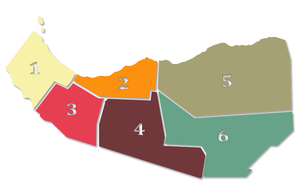
Le Somaliland, en forme longue la république du Somaliland, est un ancien territoire britannique situé dans la Corne de l'Afrique. Son indépendance autoproclamée en 1991 par rapport à la Somalie et sa Constitution du 30 avril 2000 ne sont pas reconnues par la communauté internationale. Il est revendiqué comme un État de la République fédérale de Somalie depuis la modification des entités territoriales de 2016.